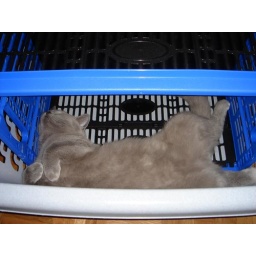
Parsi sleeping in washing baskets